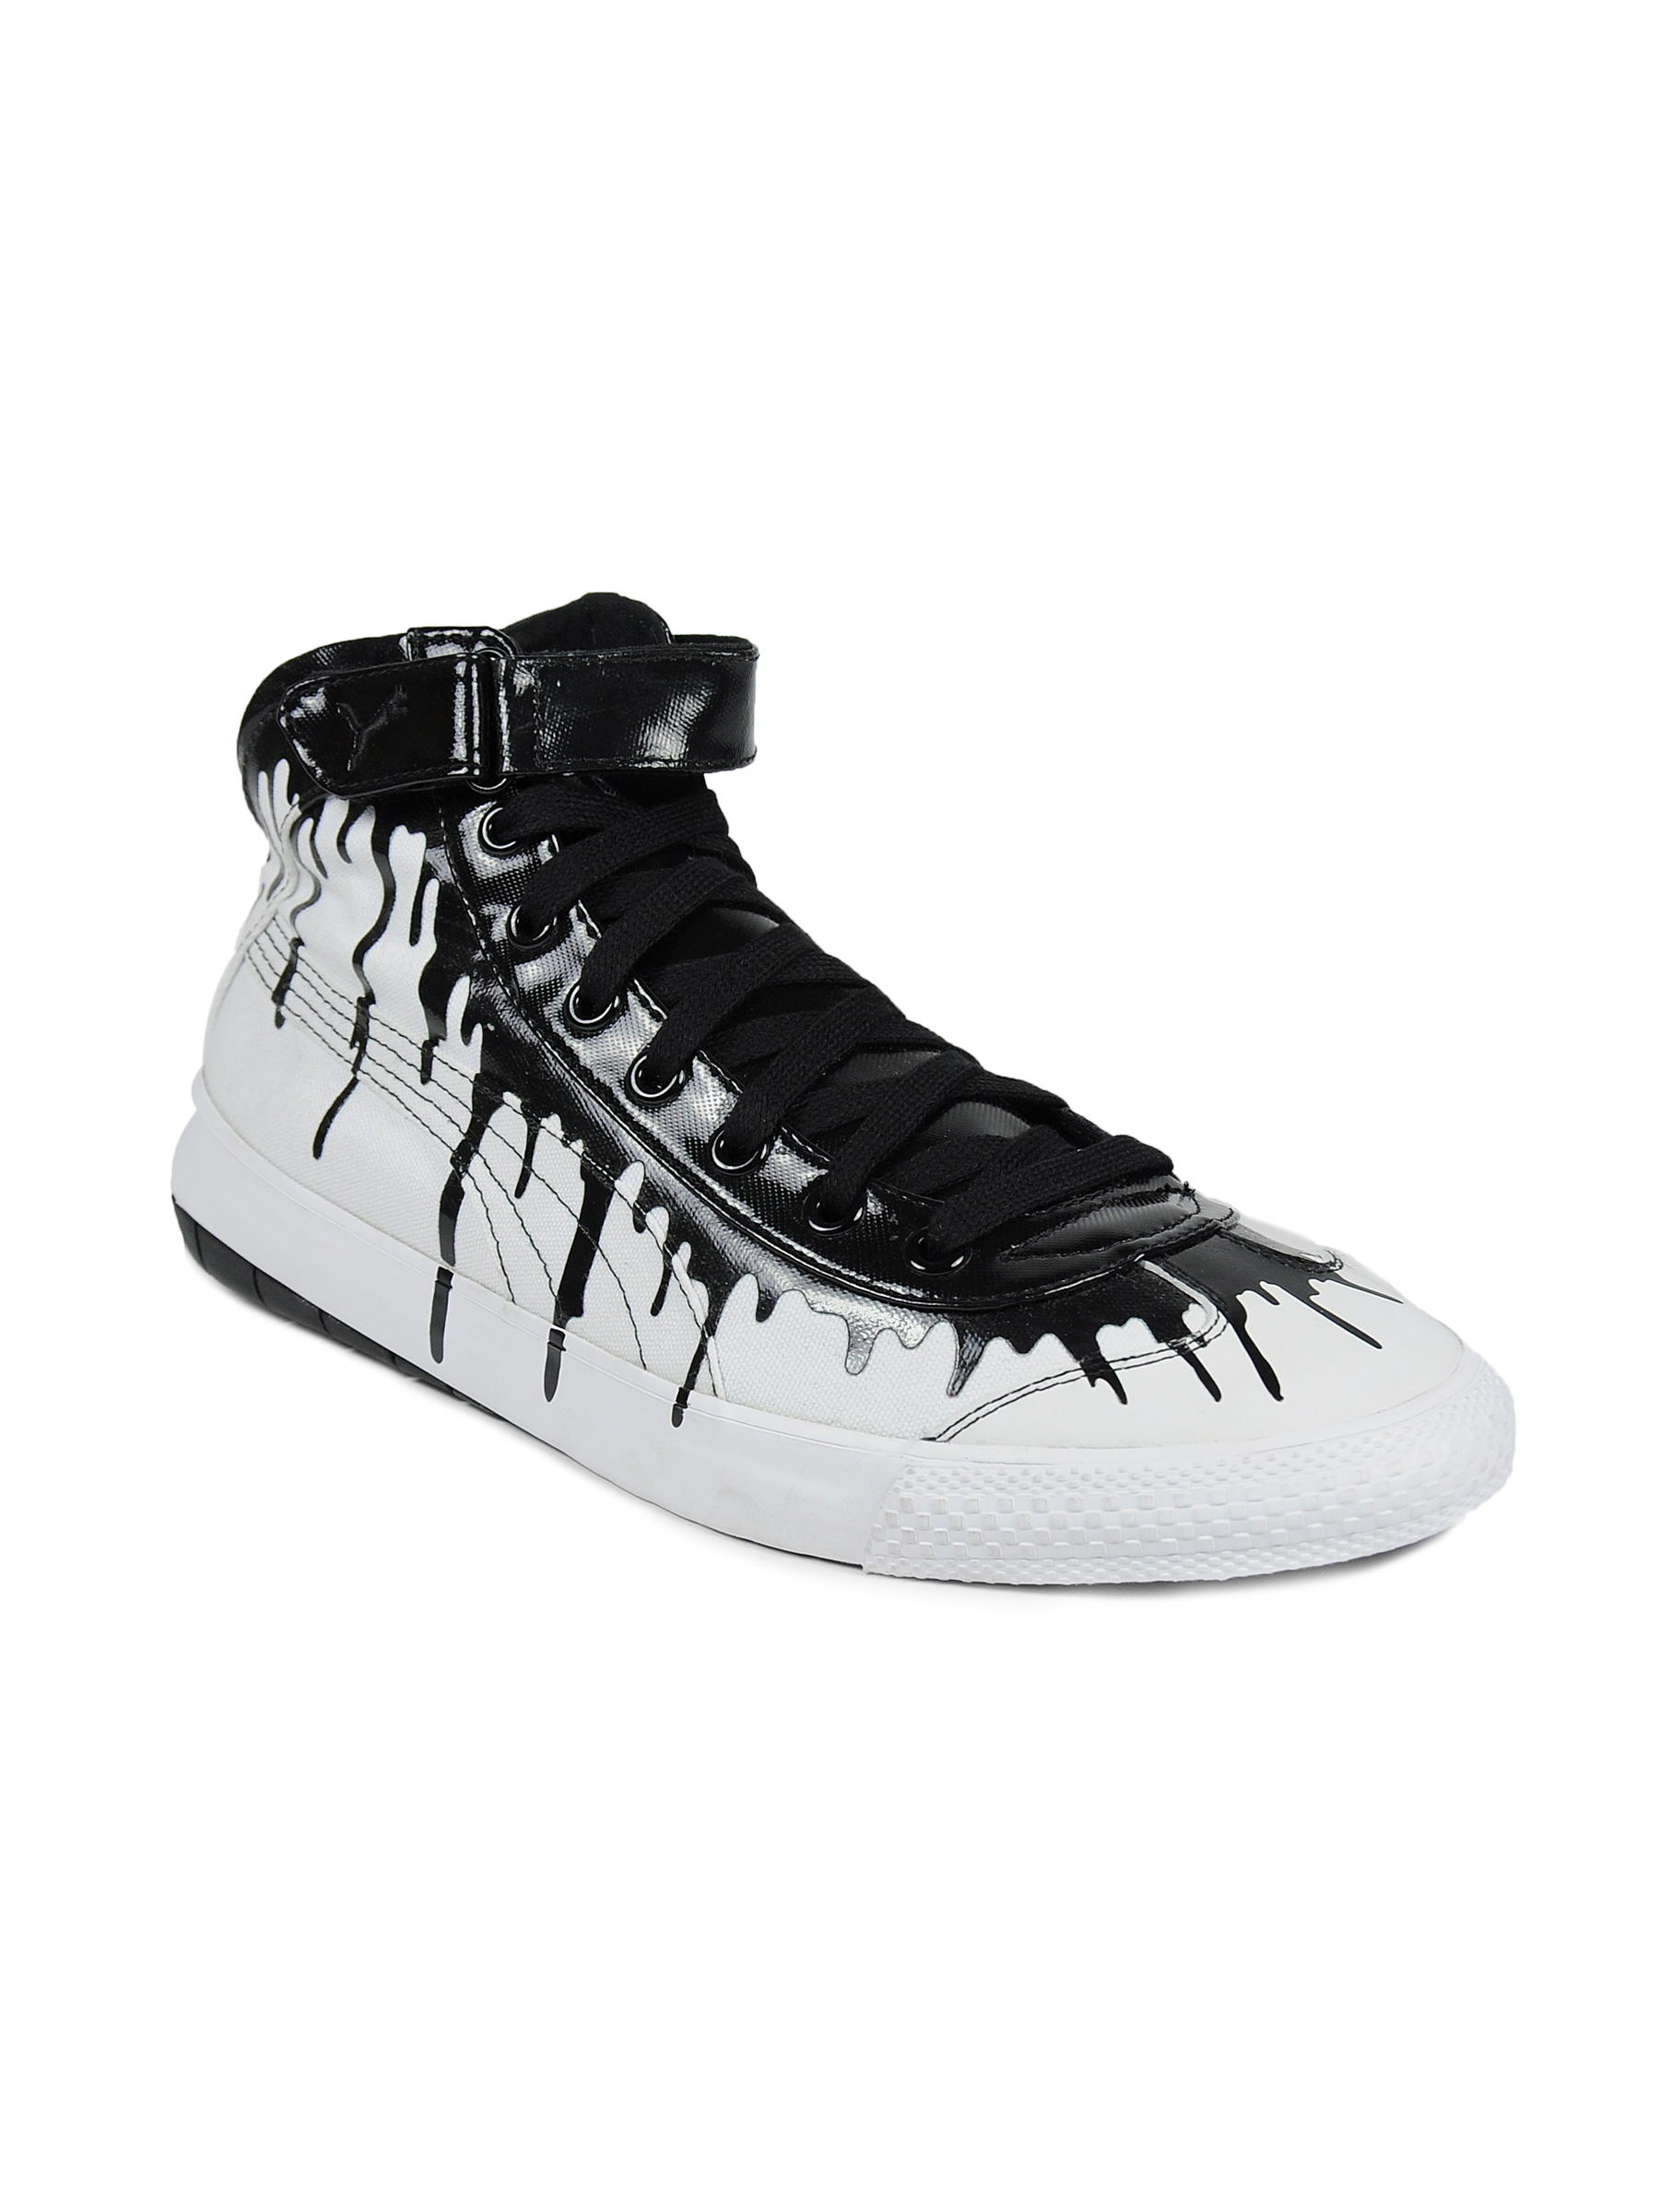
Puma Men 917 Mid Spill White Casual Shoes
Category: Footwear / Shoes / Casual Shoes
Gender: Men
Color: White
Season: Fall 2011
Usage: Casual